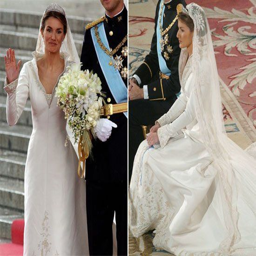
another favorite royal wedding gown